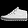
Label: Sneaker